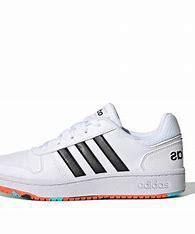
Brand: adidas
Model: neo Adidas NEO Hoops 2